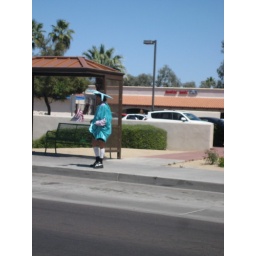
This dude was dancing down the street from my house in a lady liberty costume